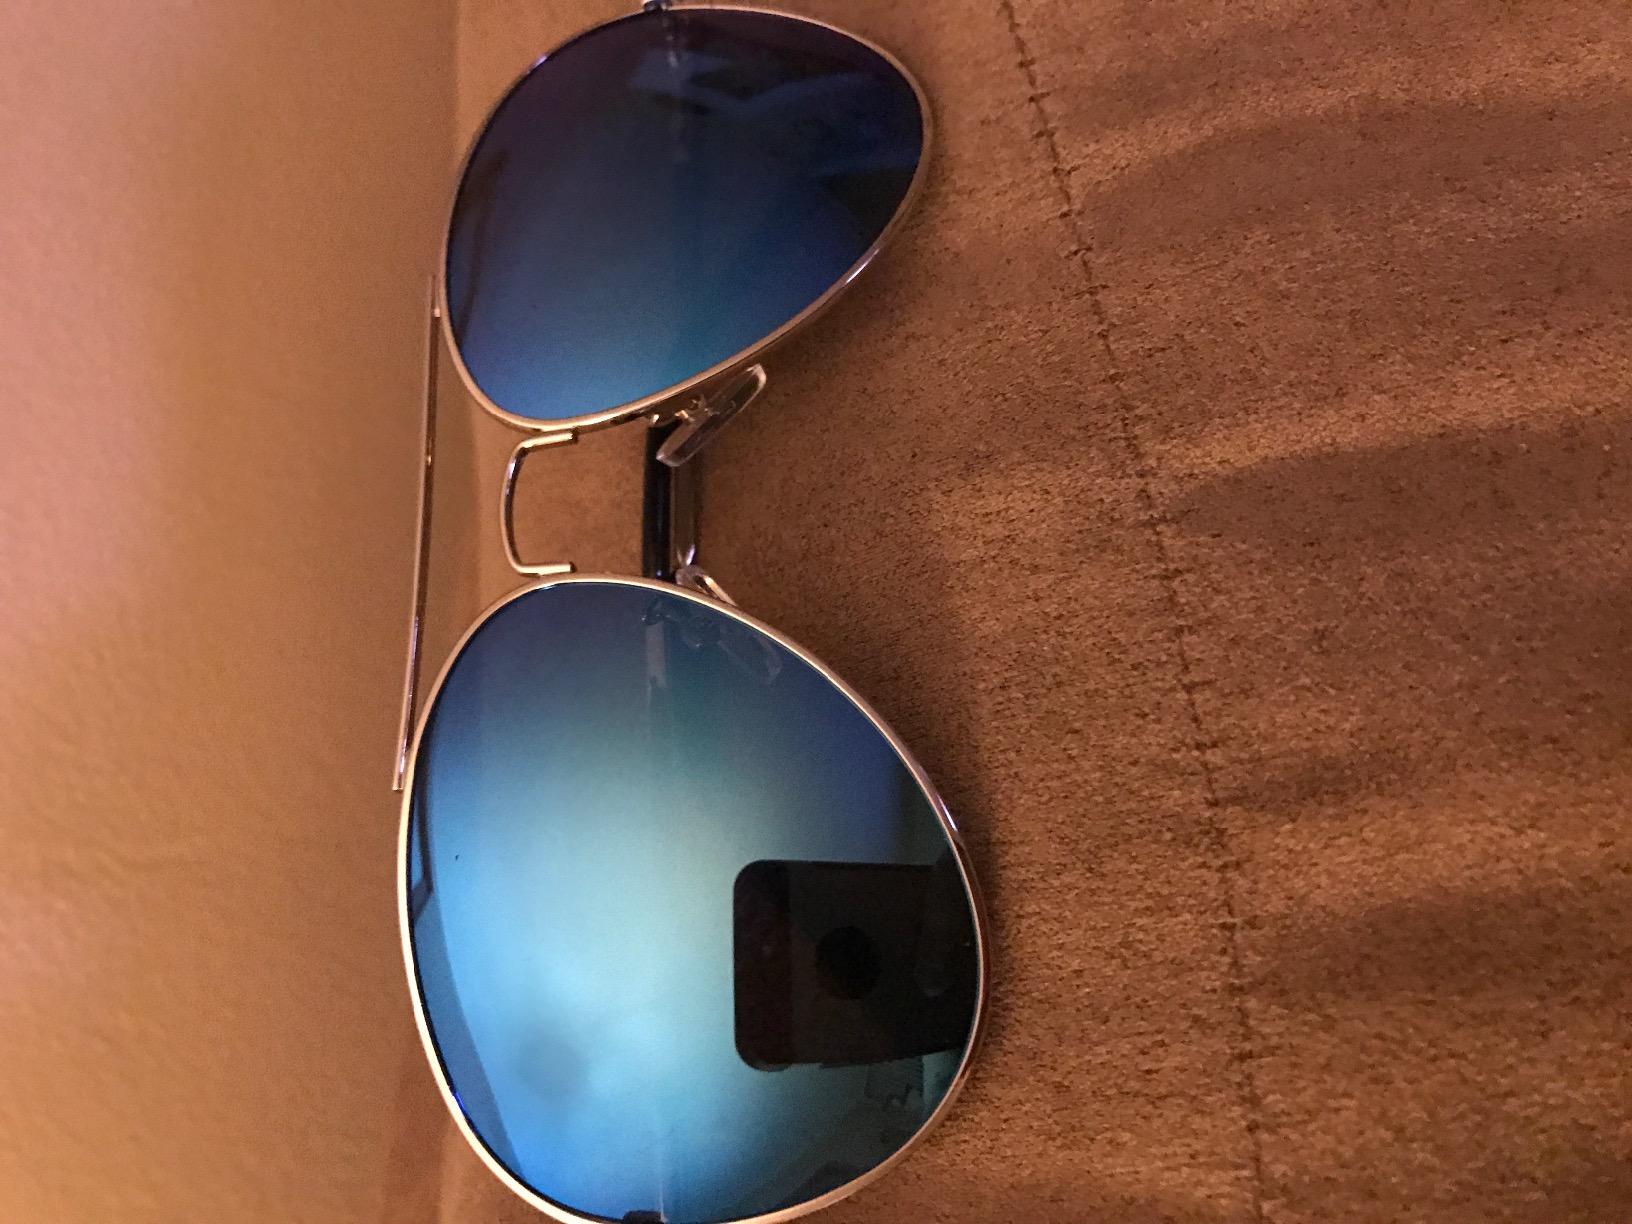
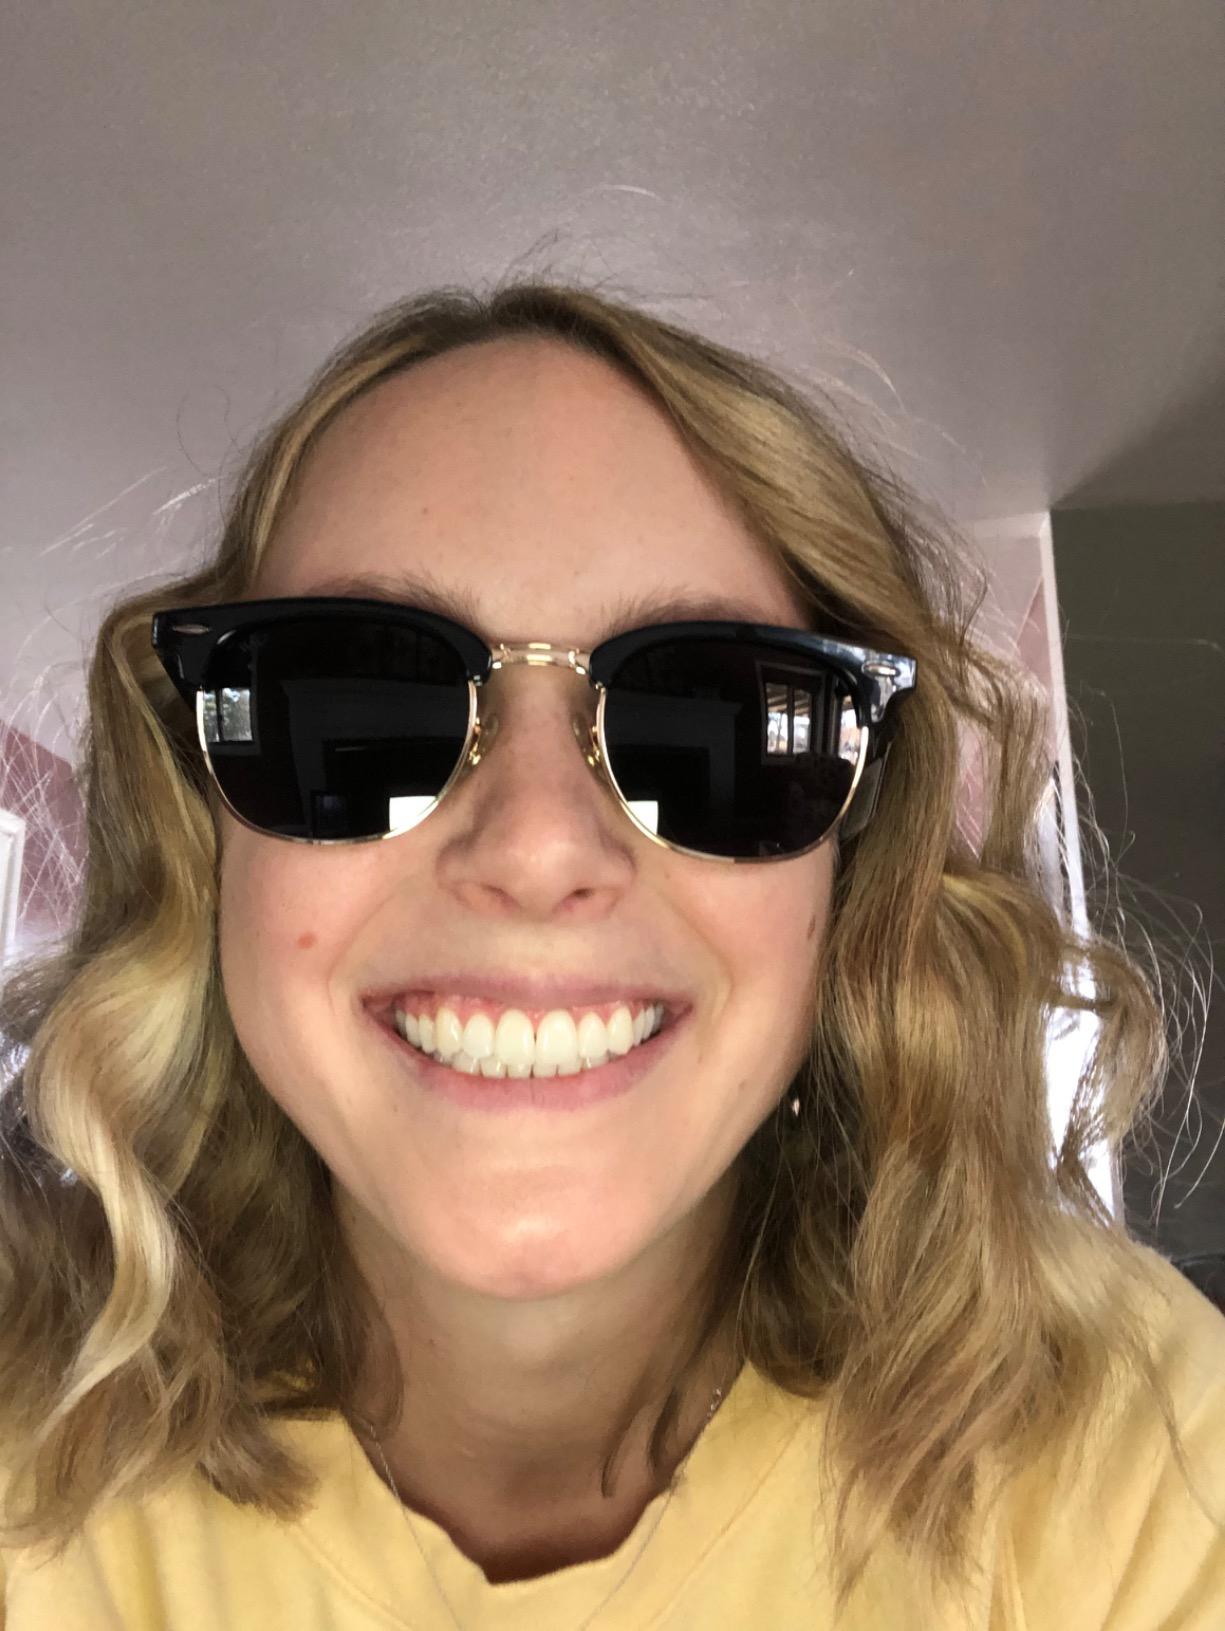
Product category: accessories_sunglasses
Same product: no